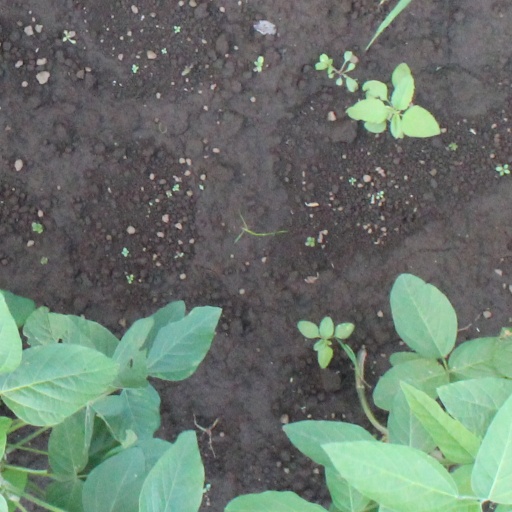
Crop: soybean